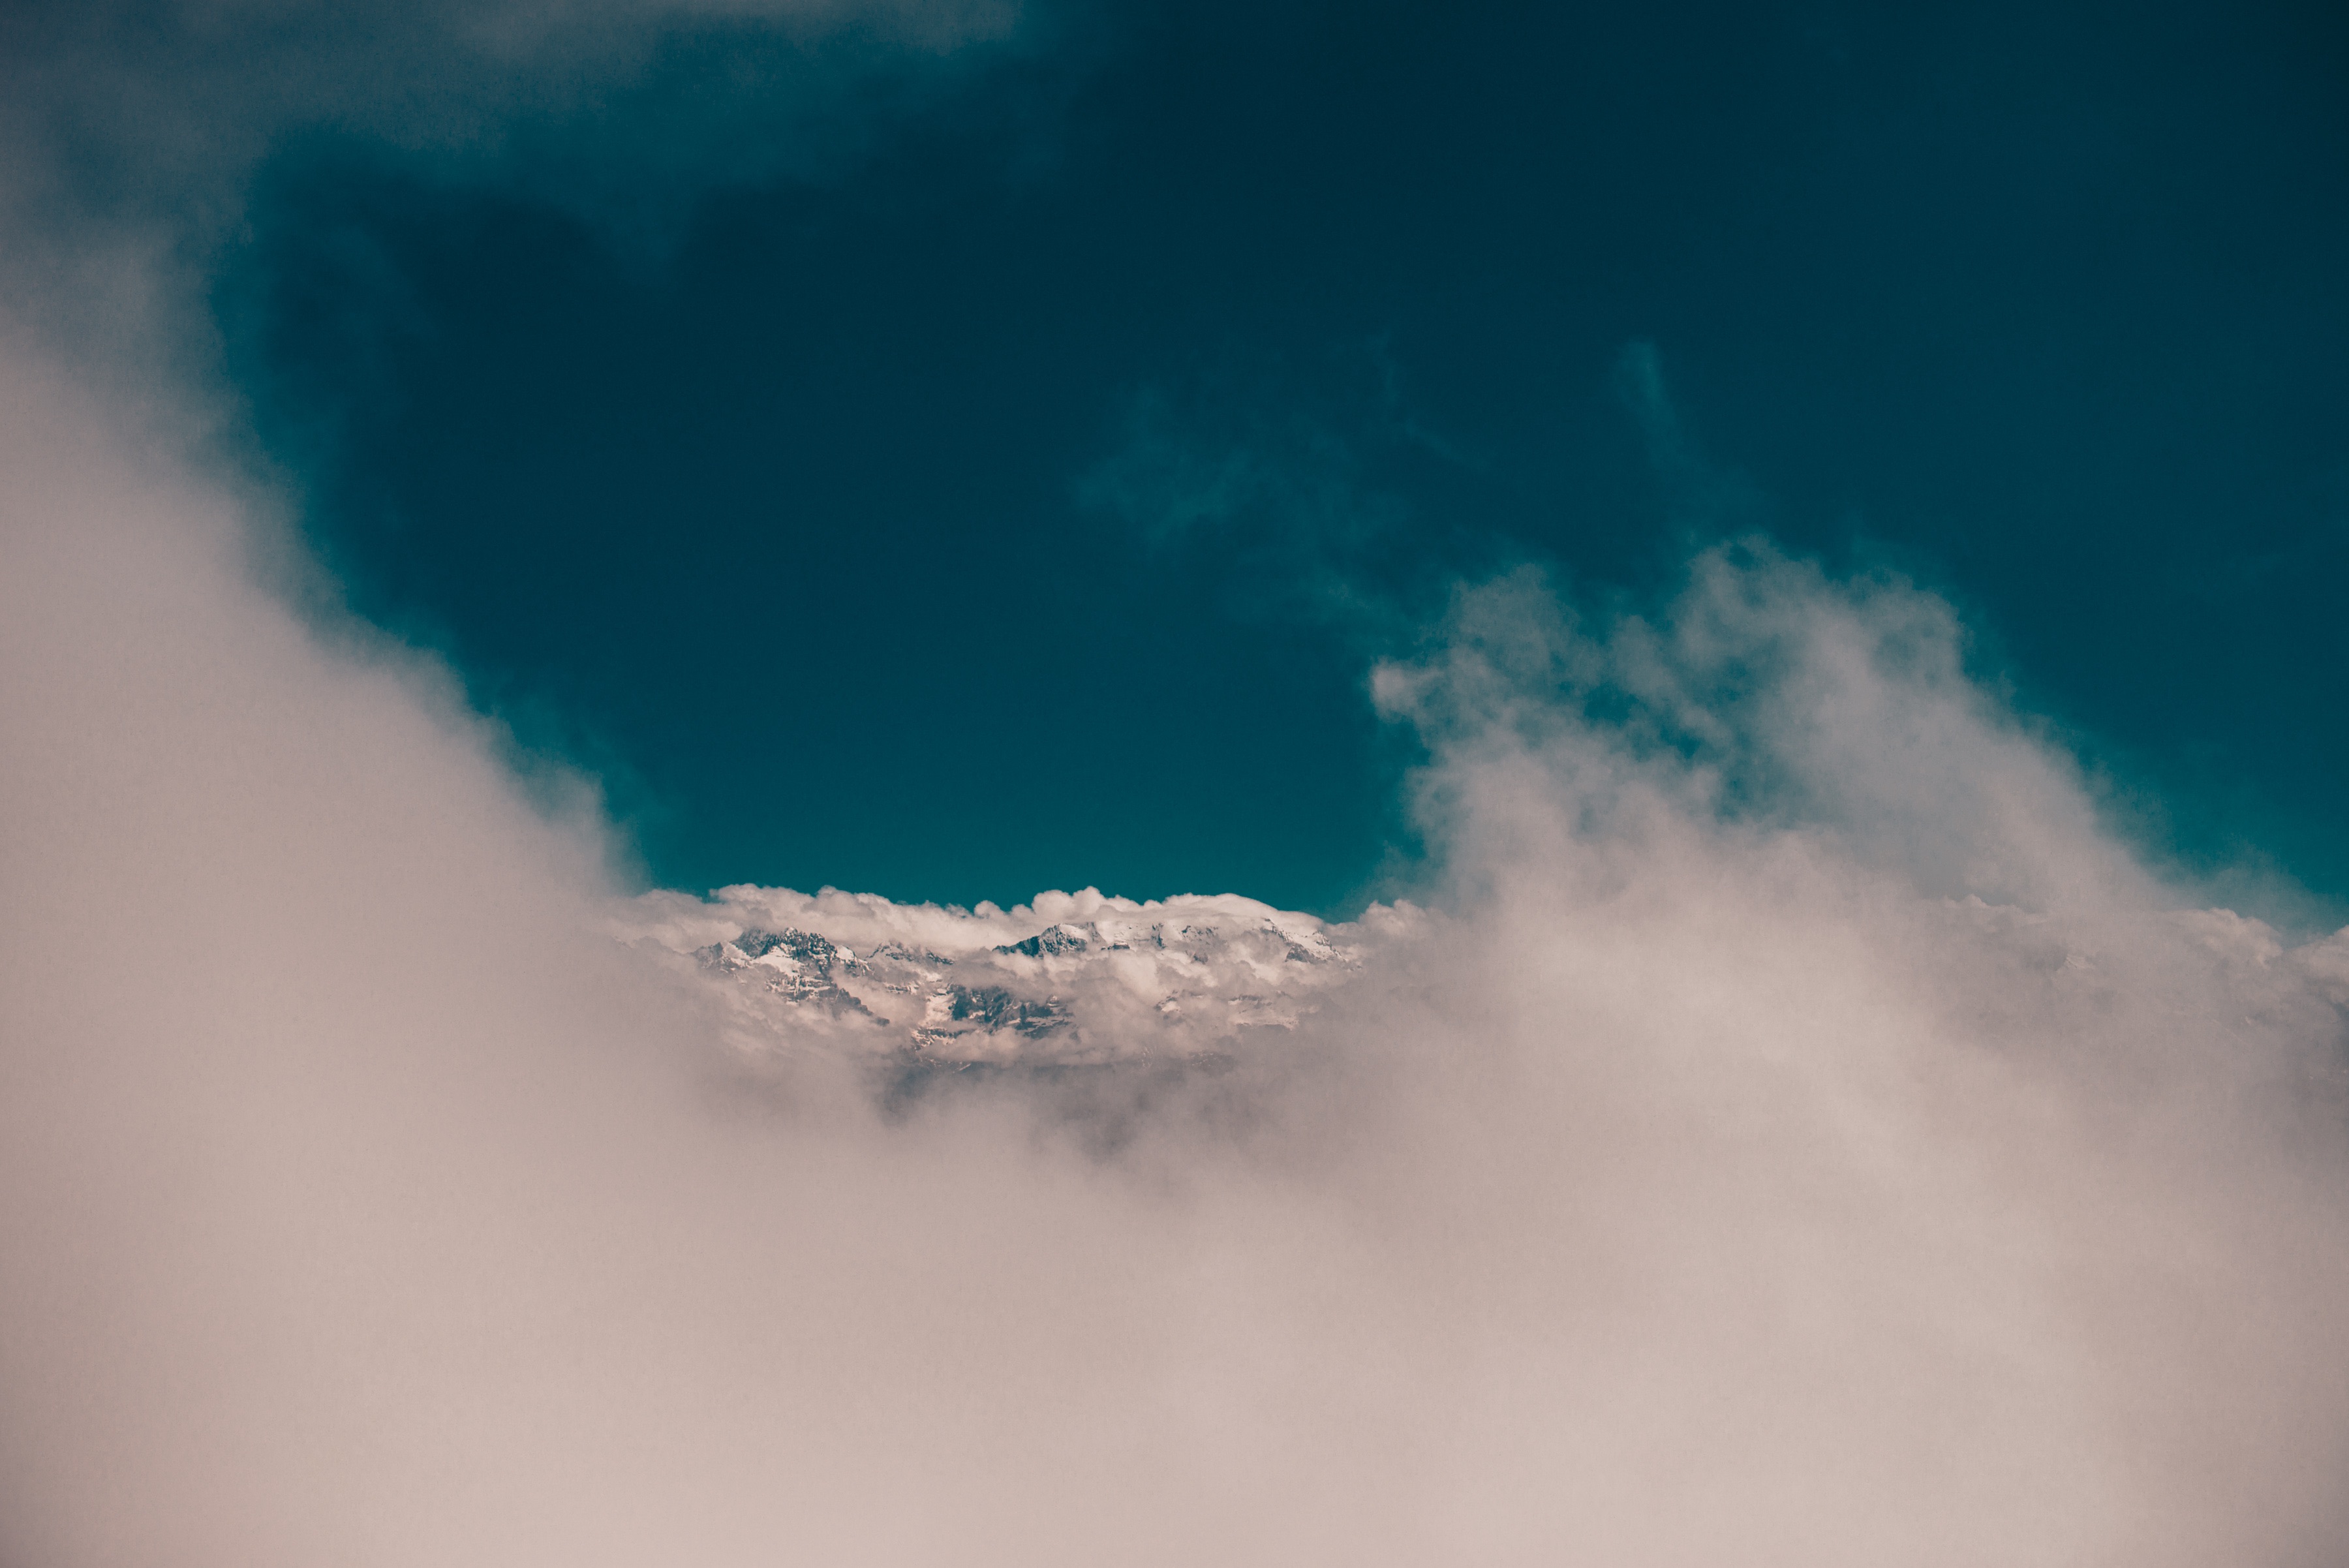
sea, horizon, mountain, cloud, sky, mist, sunlight, wave, atmosphere, meteorological phenomenon, atmospheric phenomenon, atmosphere of earth, geological phenomenon, wind wave